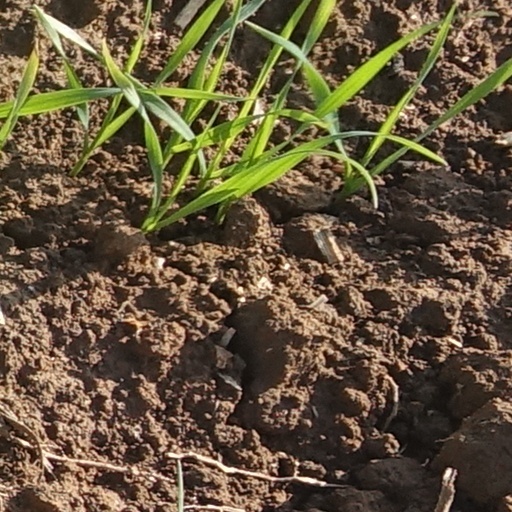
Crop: wheat